Joseph Petrosino

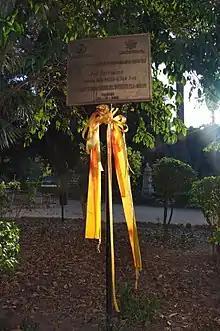
Small memorial, Piazza Marina, Palermo

Funeral rites for Petrosino were performed in Palermo, after which his body was sent to New York aboard the English S/S "Slavonia", arriving April 9. On April 12, 1909, funeral rites were conducted in St. Patrick's Cathedral, with over 200,000 people taking part in the funeral procession. New York City declared the day of his burial a holiday to allow its citizens to pay their respects. A pillar topped with an elaborate bust, inaugurated a year after his death, marks his gravesite in Queens, New York, Calvary Cemetery. Multiple organized crime notables are buried there, including members of the Morello crime family which he investigated, (e.g., Giuseppe "Peter" Morello (the Clutch Hand), Ignazio "Lupo the Wolf" Lupo (1877–1947), and the Terranova brothers (who rest in bare graves).